Hoàng Liên National Park

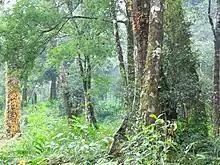
Evergreen forest at

Over 3000 plant species have been recorded in the park, including many endemic and endangered species. The mountainous terrain of the park means distinct altitudinal zonation is seen, with the flora changing from tropical plants at low elevations to temperate alpine plants at high elevations. An estimated amount of 25 percent of Vietnam's endemic plants are found on Fansipan mountain.